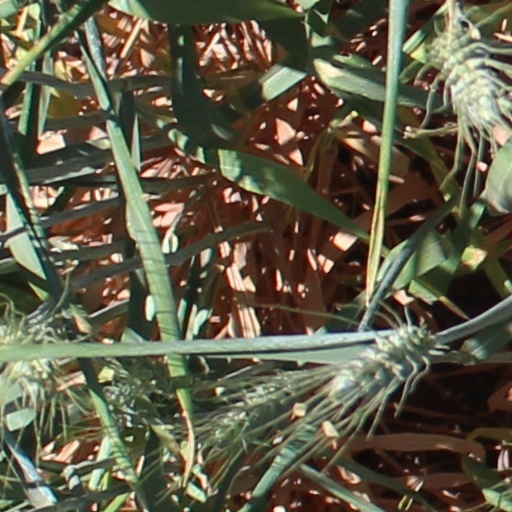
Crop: wheat